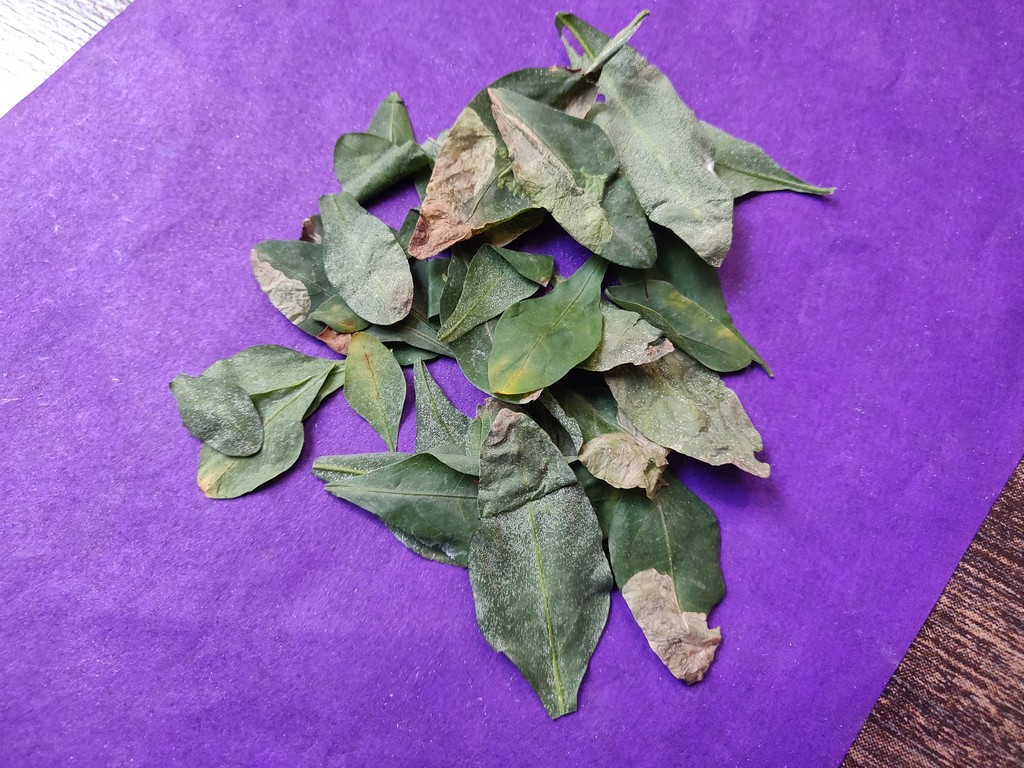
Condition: Unhealthy
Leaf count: multiple
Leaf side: unknown